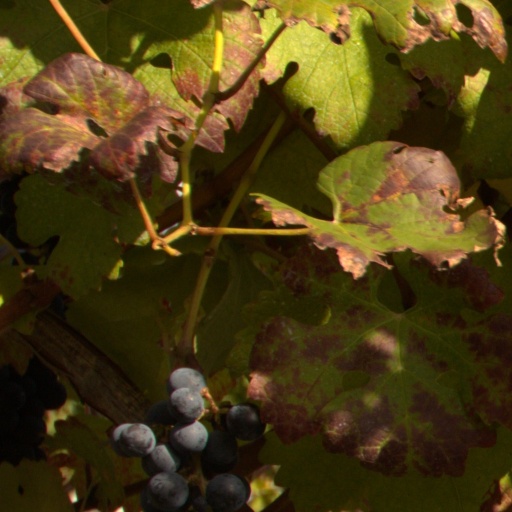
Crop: grape